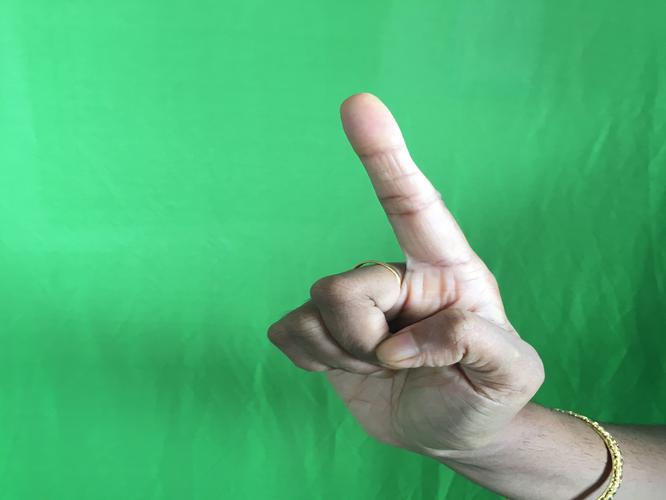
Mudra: Suchi
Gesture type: single_hand